Olga Kovalkova

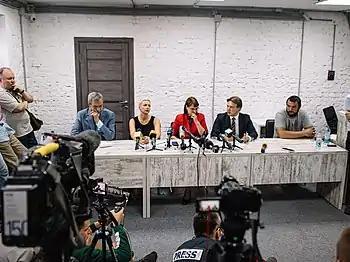
Press conference with Kovalkova

In November 2019, Kovalkova announced her intention to run for President of Belarus at the next election. She said, "The authorities should see that there are more people who want change than those who are on the other side of the system. The opposition should have a task to unite people in a united tangible front for the authorities know that there are people who can dictate their conditions."